Cronus

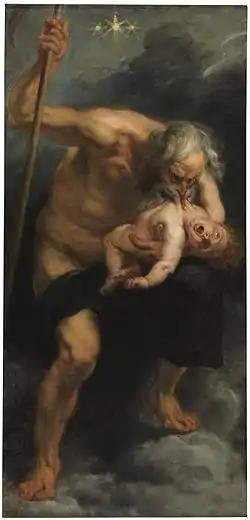
Cronus devouring one of his sons, 17th-century oil painting by Peter Paul Rubens

After securing his place as the new king of gods, Cronus learned from Gaia and Uranus that he was destined to be overcome by his own children, just as he had overthrown his father. As a result, although he sired the gods Demeter, Hestia, Hera, Hades, and Poseidon by Rhea, he devoured them all as soon as they were born to prevent the prophecy. When the sixth child, Zeus, was born, Rhea sought Gaia to devise a plan to save them and to eventually get retribution on Cronus for his acts against his father and children.